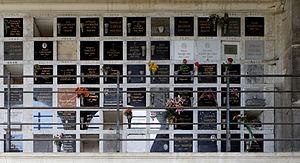
Cases du columbarium du cimetière du Père-Lachaise.
Le cimetière du Père-Lachaise de Paris est le lieu d'incinération de nombreuses personnalités.
René-Albert Kieffer est un relieur, éditeur et libraire français, né le 5 avril 1876 dans le 3ᵉ arrondissement de Paris, ville où il est mort le 8 septembre 1963 dans le 7ᵉ arrondissement.